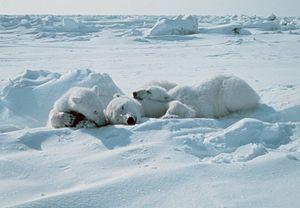
La géographie des États-Unis consiste en l'étude du territoire des États-Unis, pays d'Amérique du Nord s'étendant de l'océan Pacifique à l'ouest à l'océan Atlantique à l'est sur une superficie de 9 600 000 km², ce qui en fait le quatrième pays le plus vaste sur Terre. Il est bordé au nord par le Canada et au sud par le Mexique.